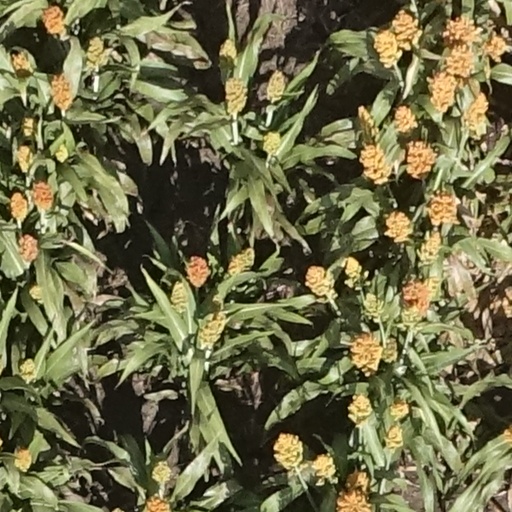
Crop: sorghum